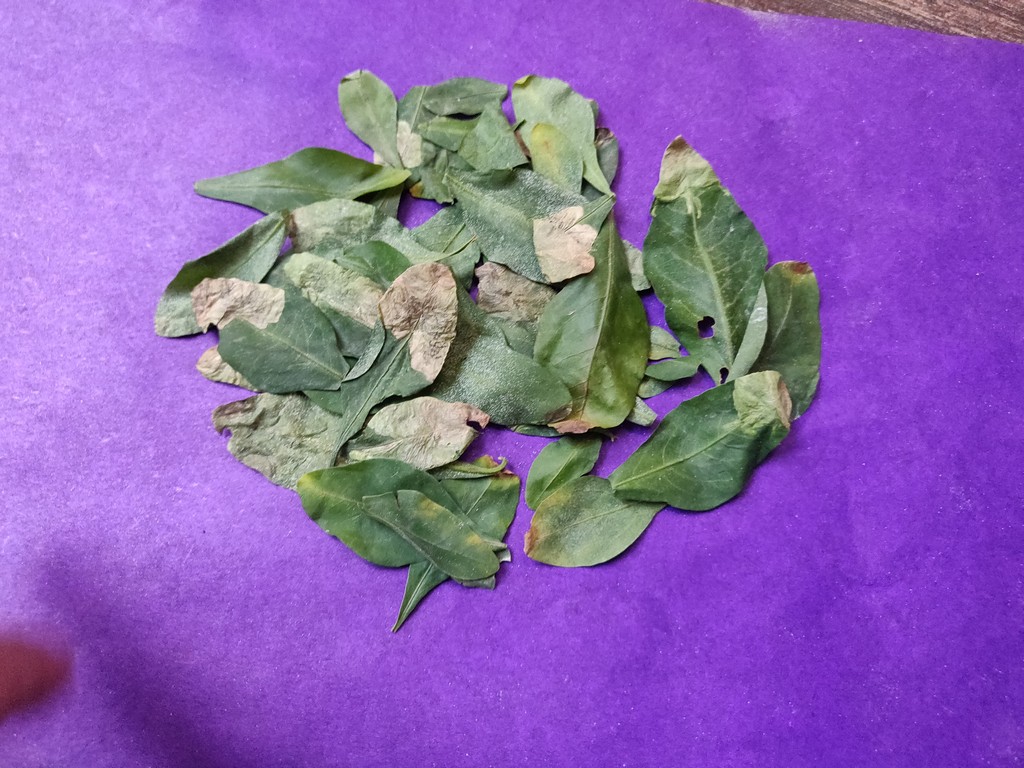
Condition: Unhealthy
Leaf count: multiple
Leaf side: unknown